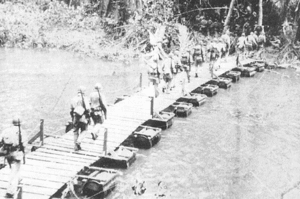
Lungafloden
En amerikansk marinepatrulje krydser Lungafloden på en pontonbro i september eller oktober 1942.
Lungafloden er en flod på nordkysten af Guadalcanal nær Lunga Point med en biflod ved Savo Sound.